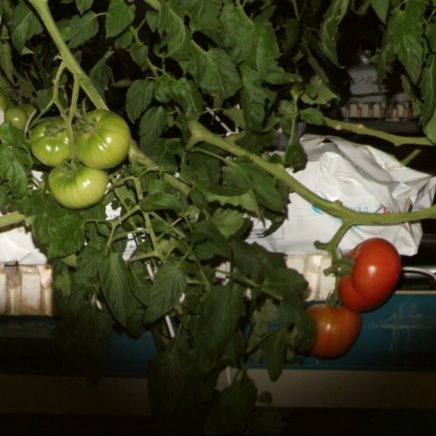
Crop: tomato